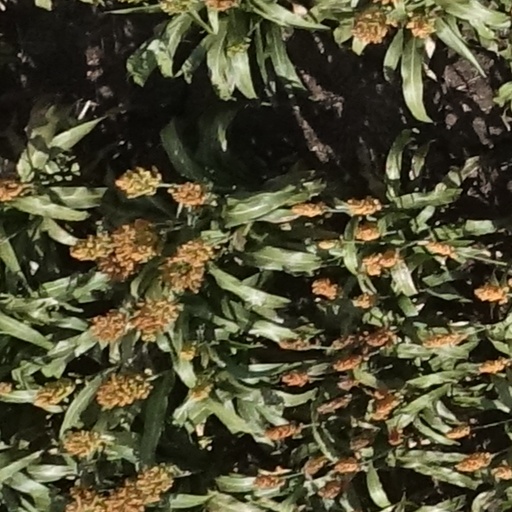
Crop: sorghum